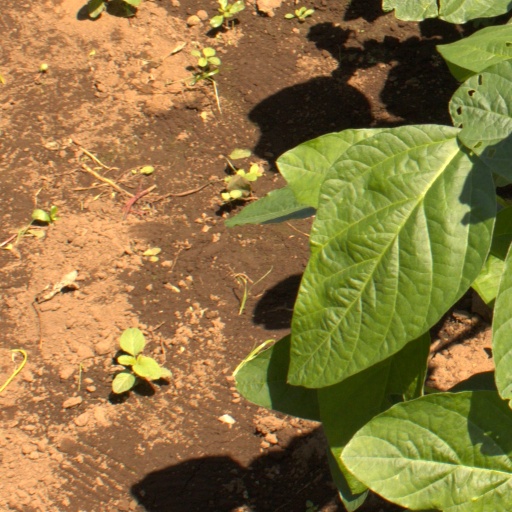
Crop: soybean